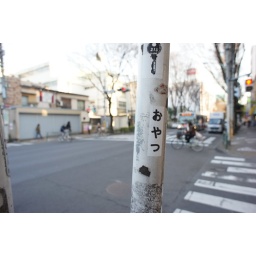
A road traffic sign in Asagaya